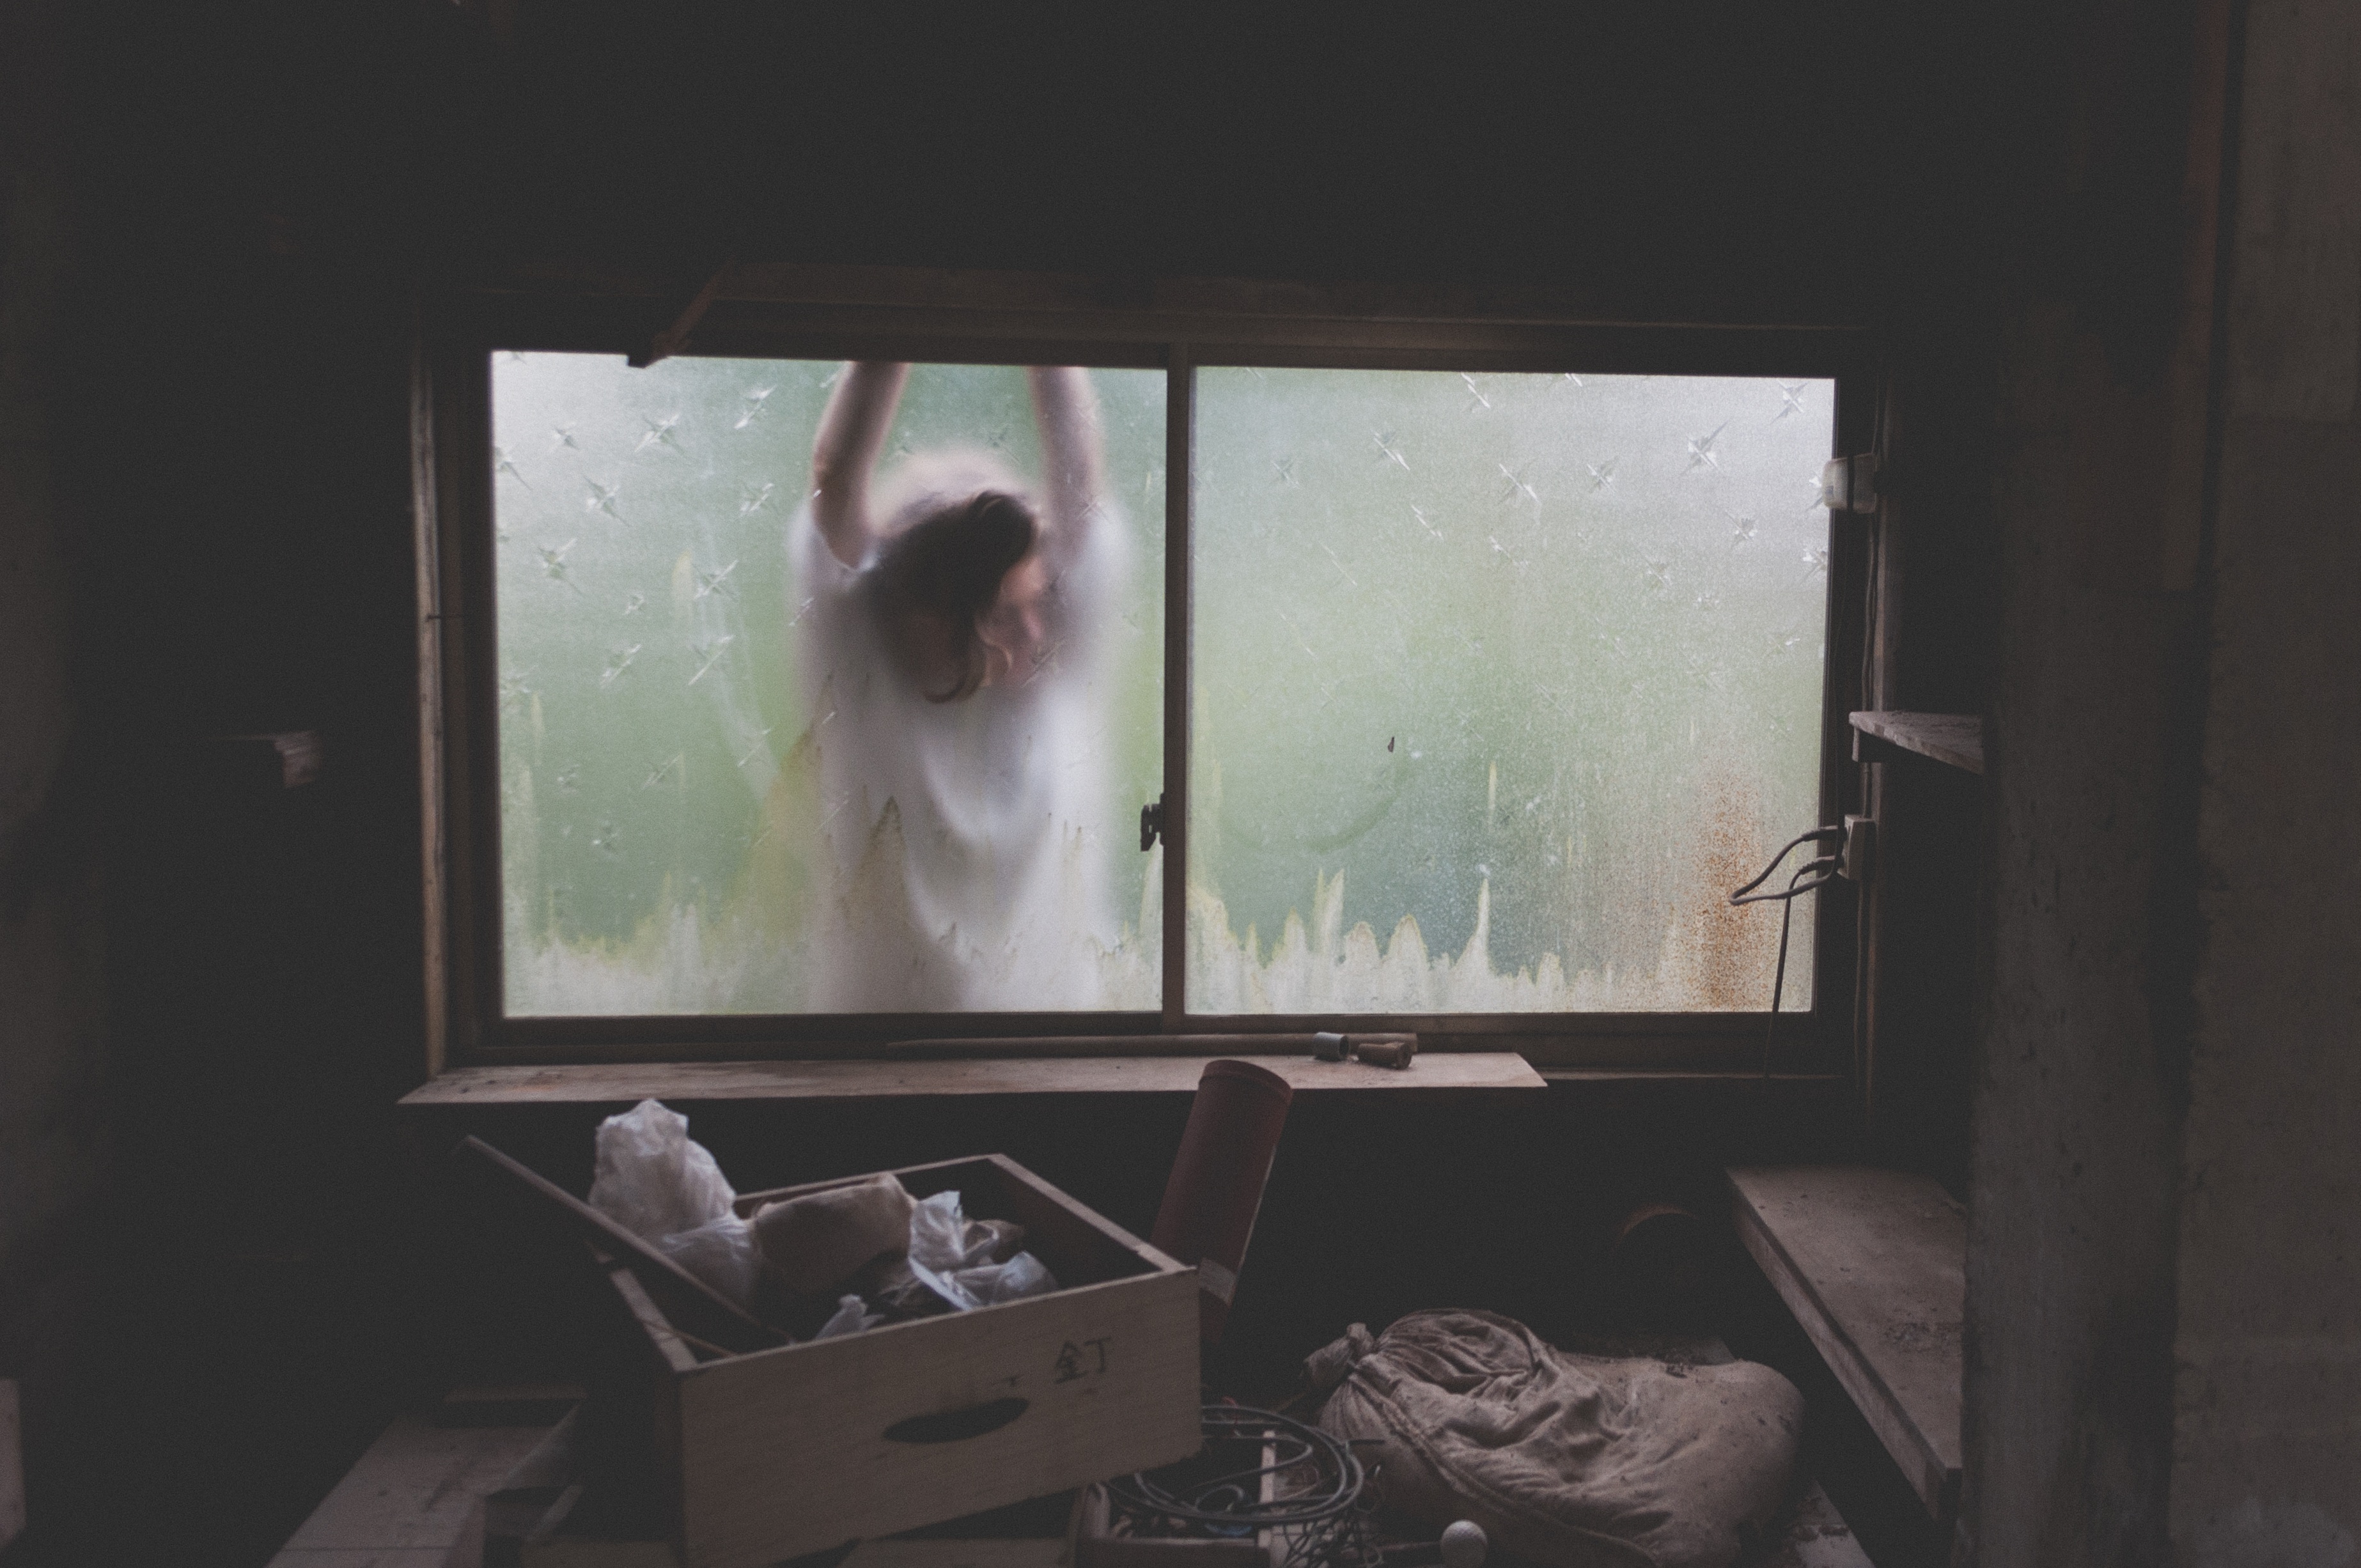
window, barn, wall, room, painting, attic, interior design, art, photograph, picture frame, image, modern art